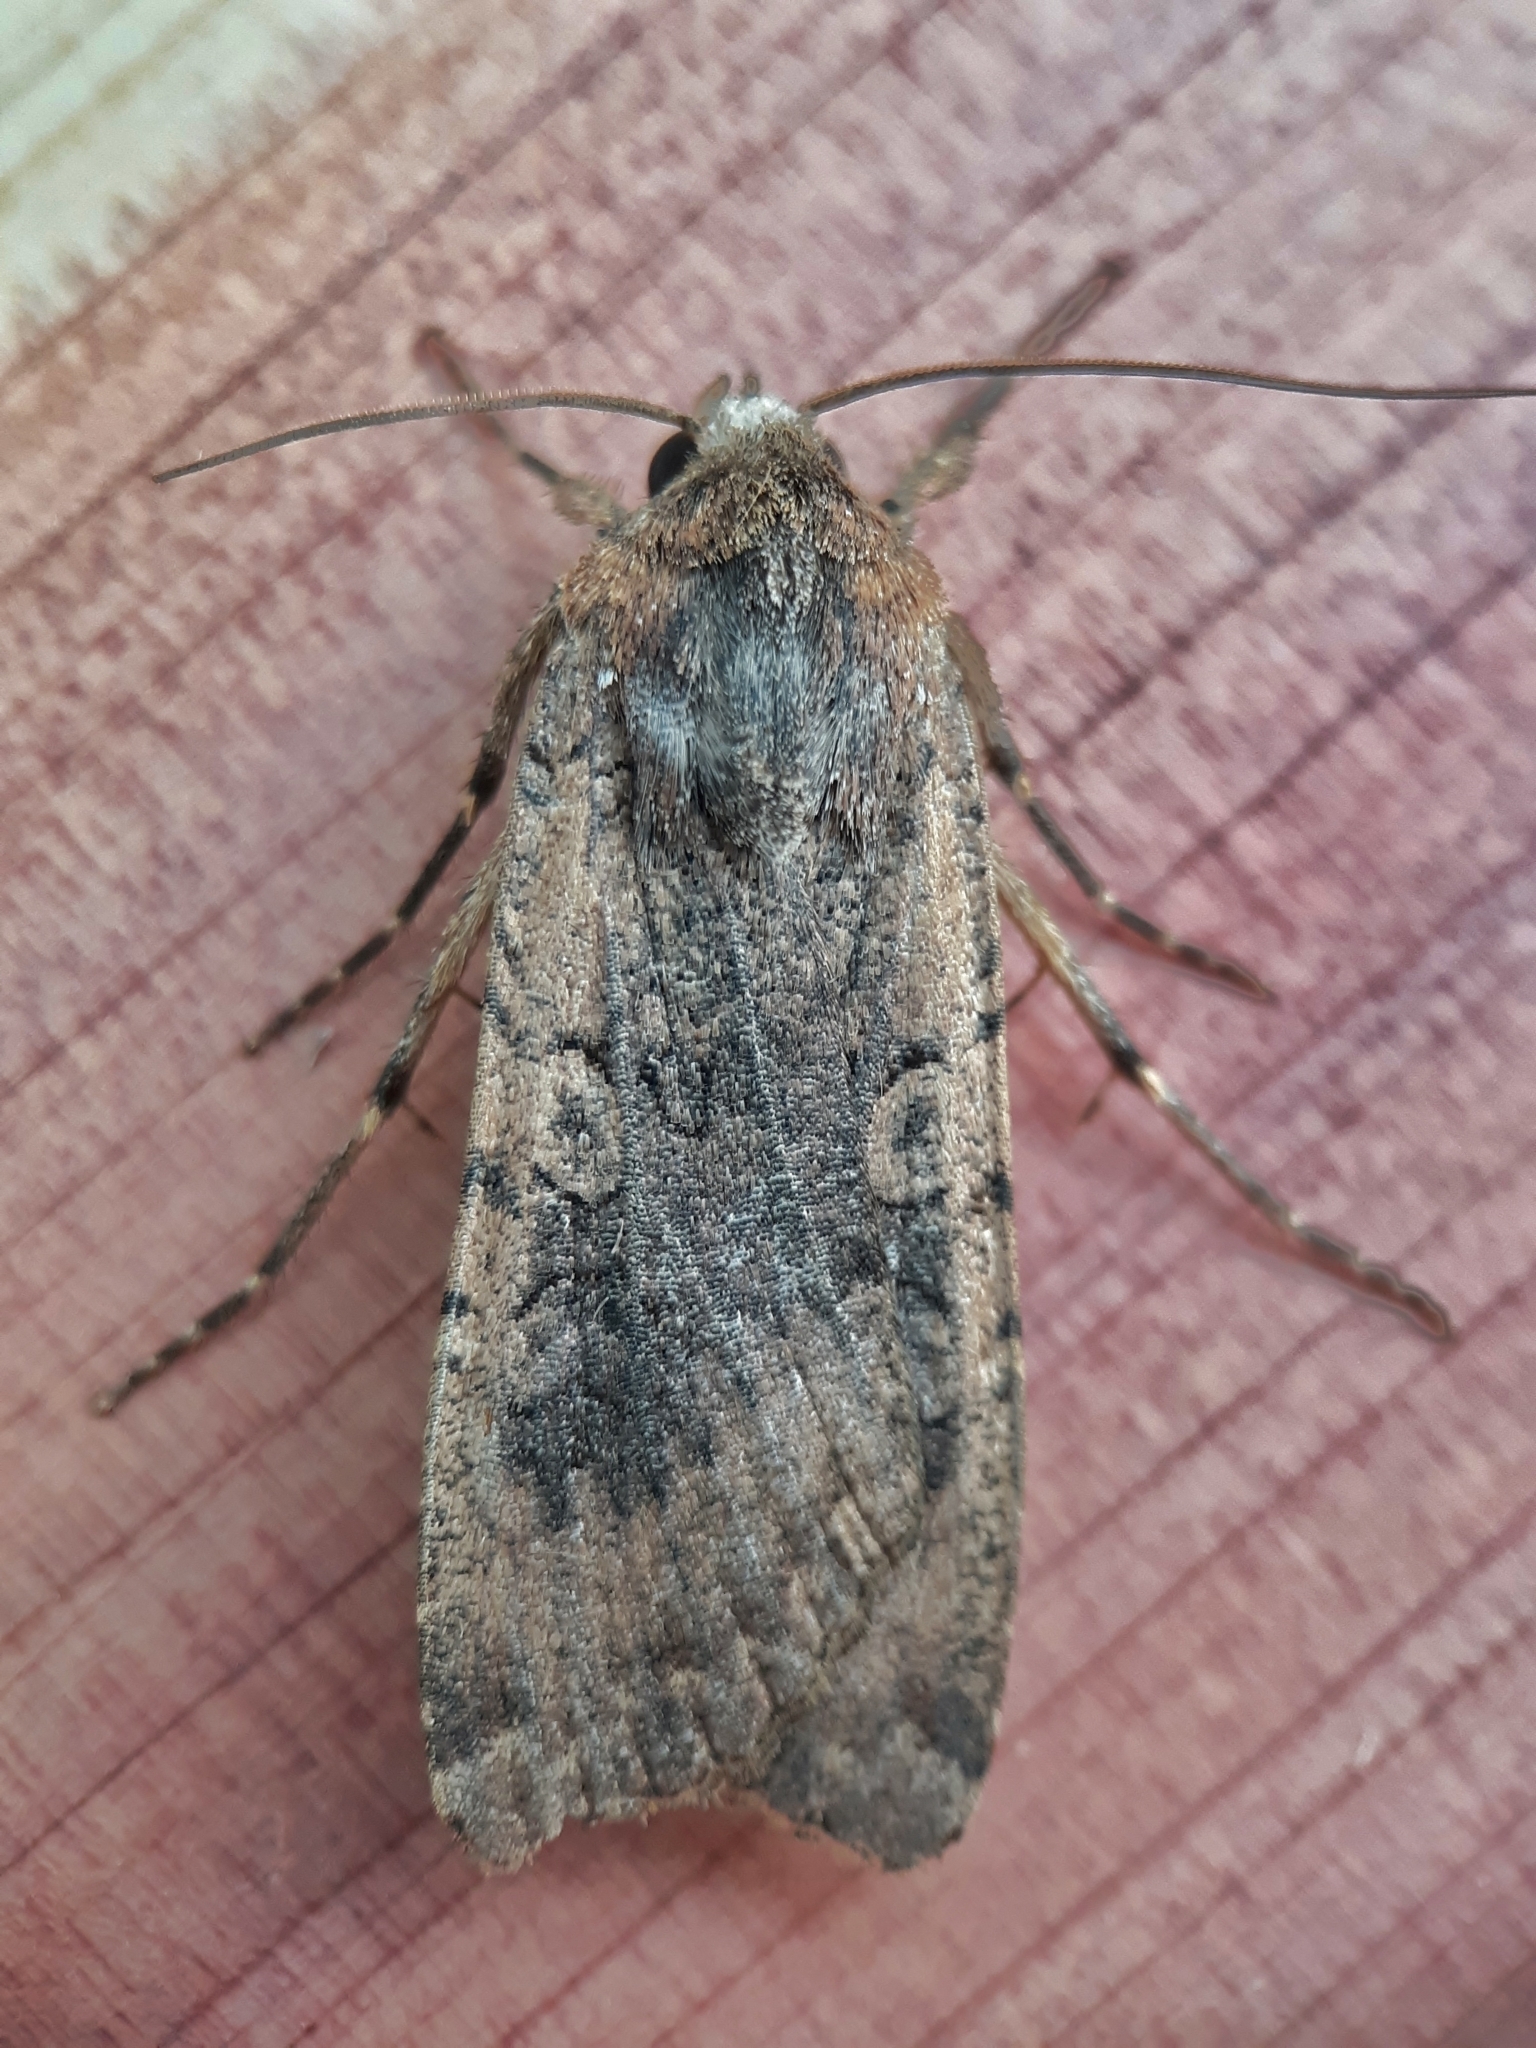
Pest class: cutworms